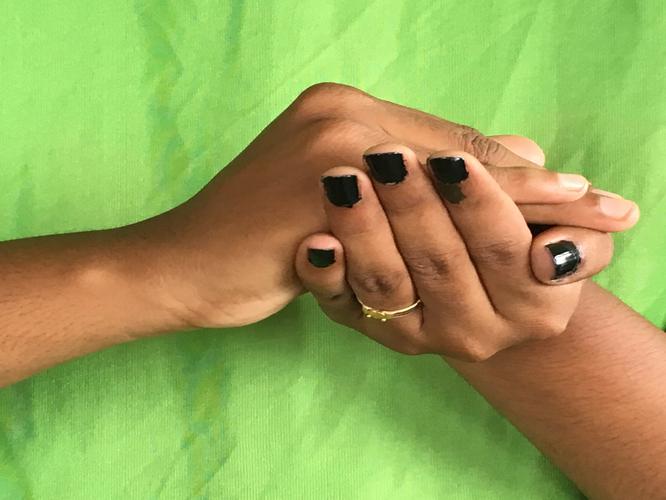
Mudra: Samputa
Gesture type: double_hand